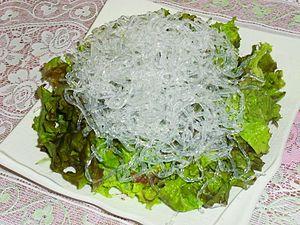
Les algues brunes, aussi nommées Phaeophyceae ou Phéophycées sont une classe d'algues de l'embranchement des Ochrophyta. Ce sont des algues qui utilisent comme pigment collecteur de lumière de la chlorophylle c combinée à un pigment brun, la fucoxanthine. Leur taille varie de l'échelle microscopique à plusieurs dizaines de mètres.